Anais Mali

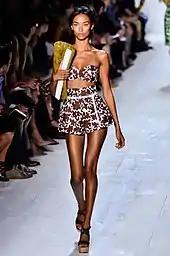
Mali on the runway for Michael Kors, S/S 2014 during New York Fashion Week

In 2010 she left Wilhelmina Models and signed with Ford Models. In December 2010, she appeared in an "Interview" editorial alongside Melodie Monrose.